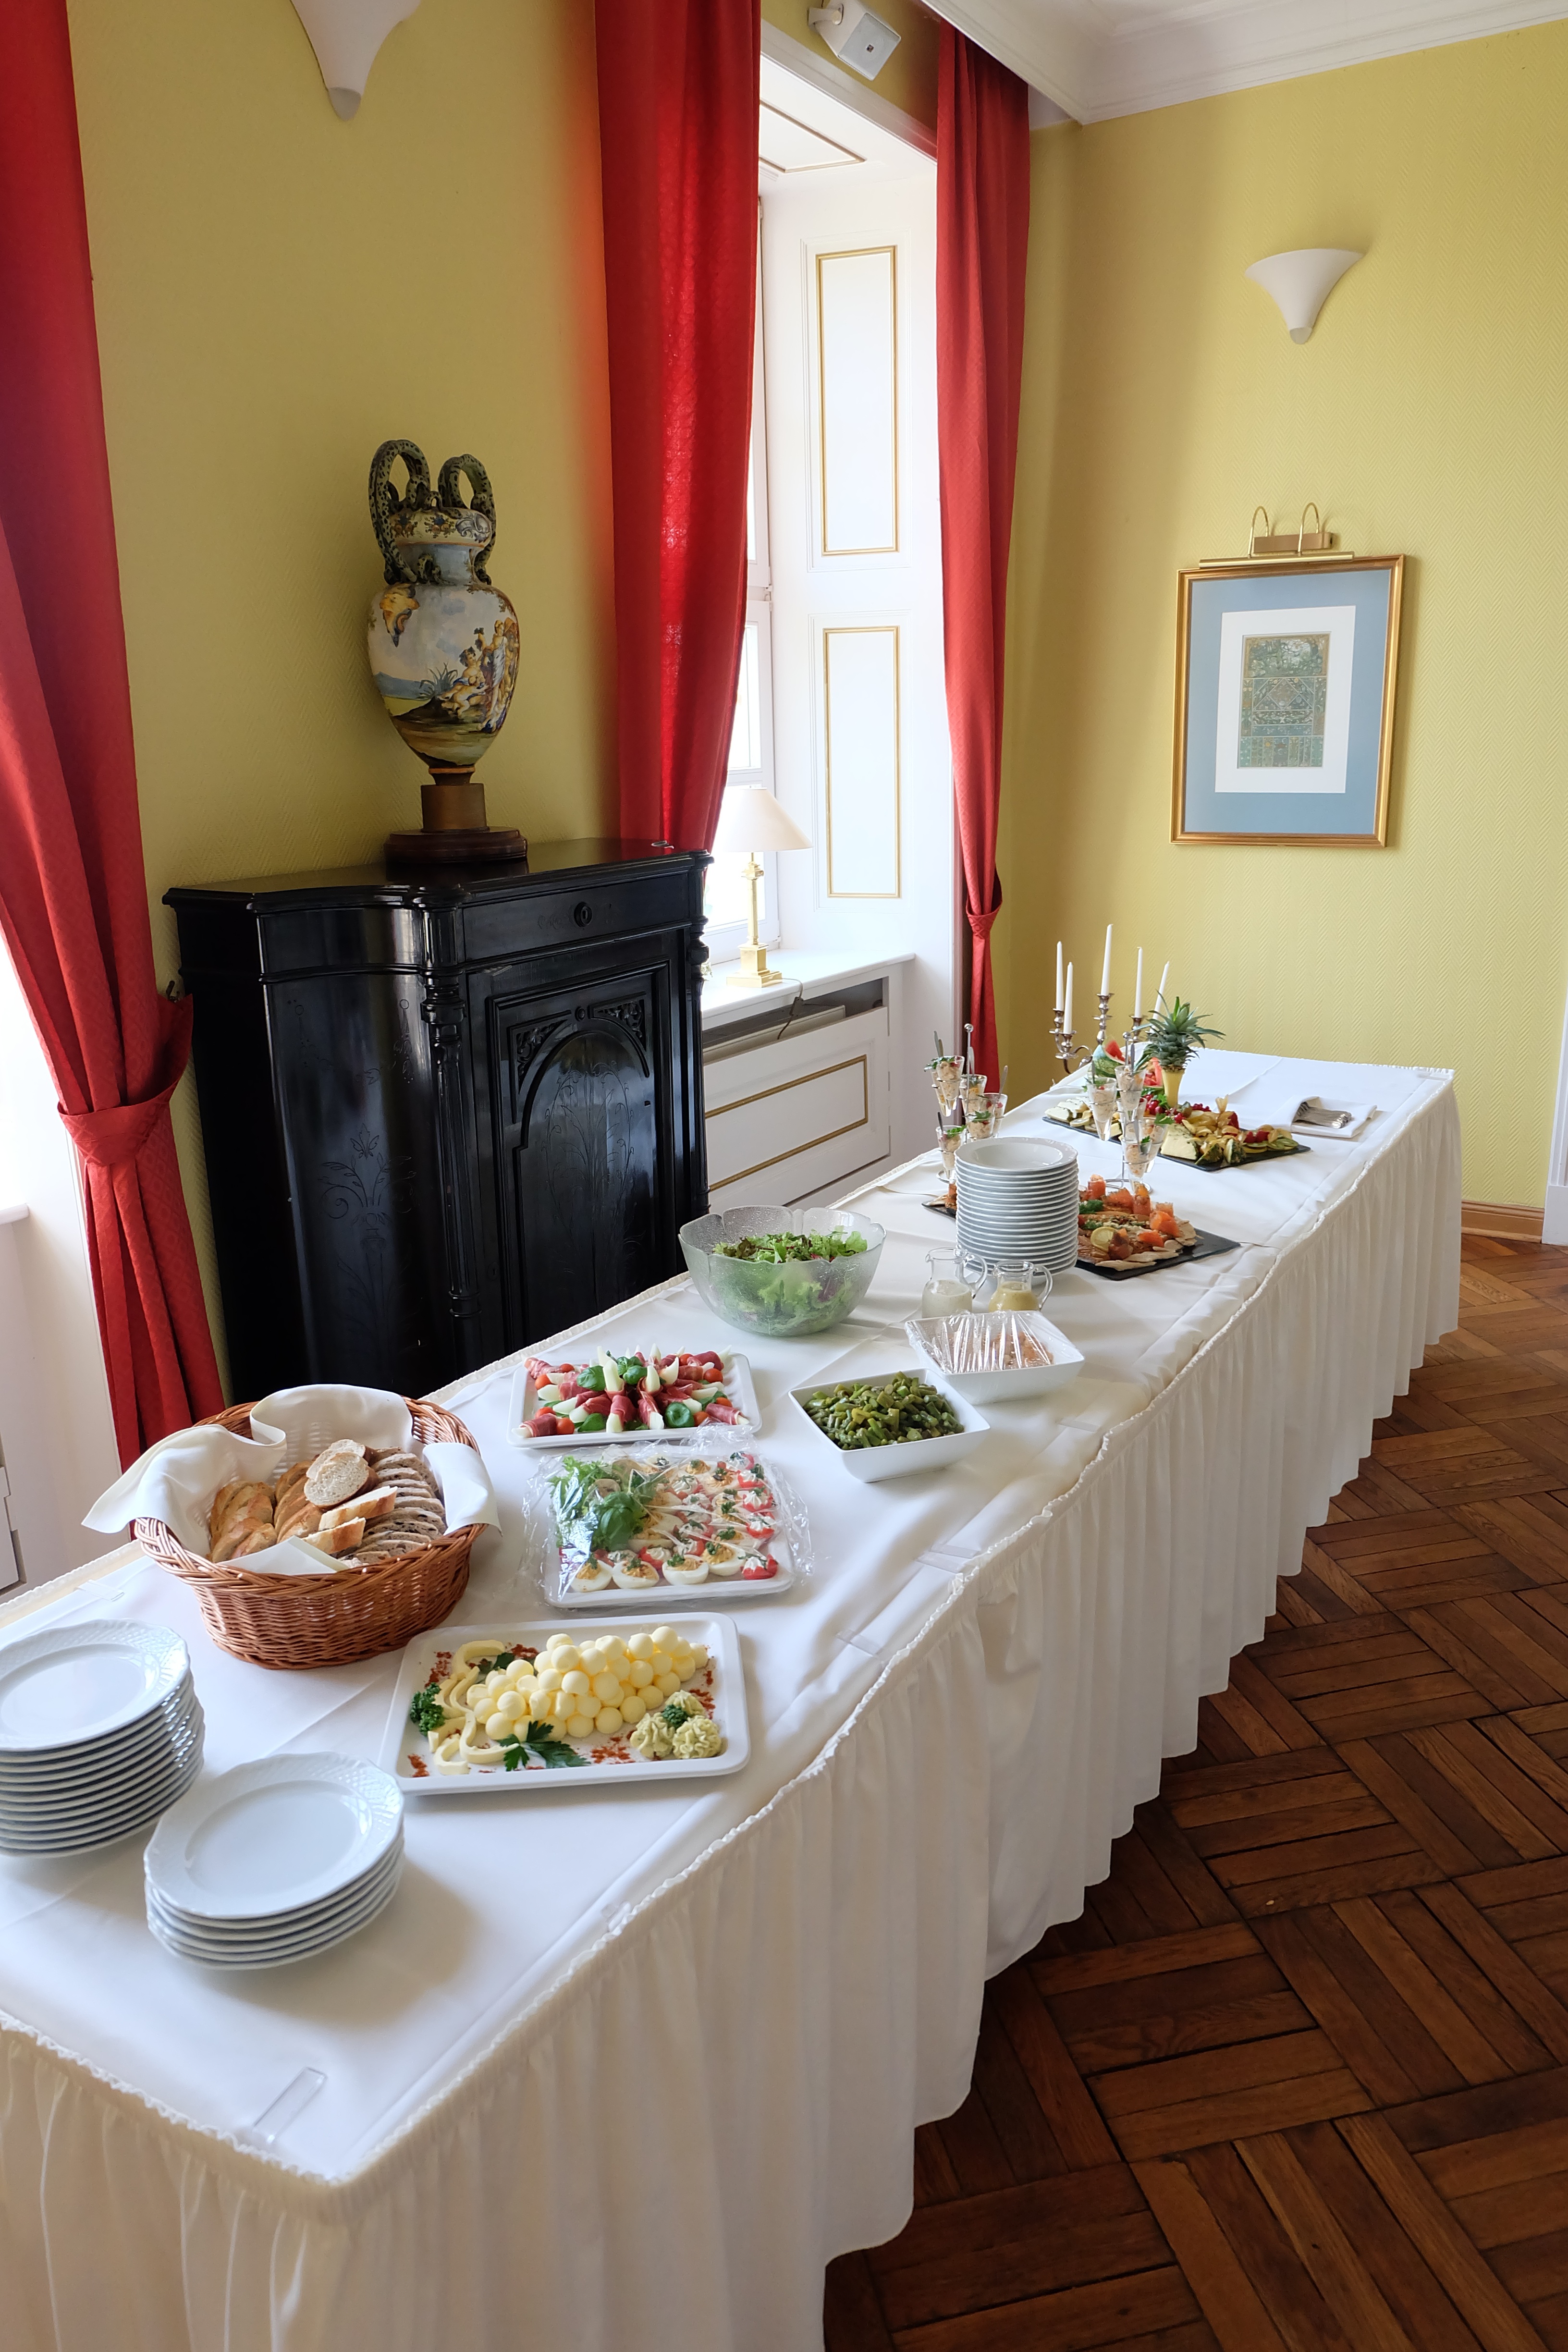
table, board, restaurant, home, celebration, meal, food, room, eat, interior design, cover, dine, gastronomy, dining room, gedeckter table